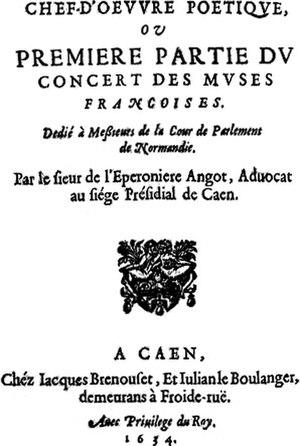
Robert Angot, sieur de l’Éperonnière, né à Caen en 1581 et mort en 1646, est un poète satirique français.